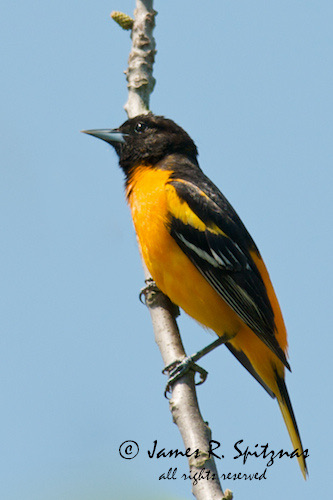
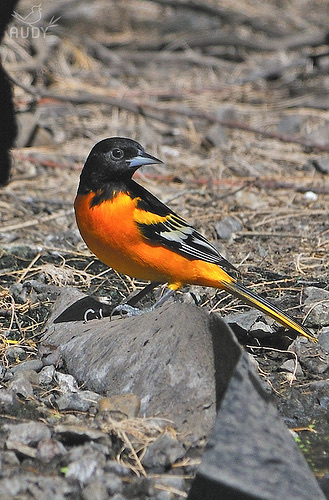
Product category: misc
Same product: yes